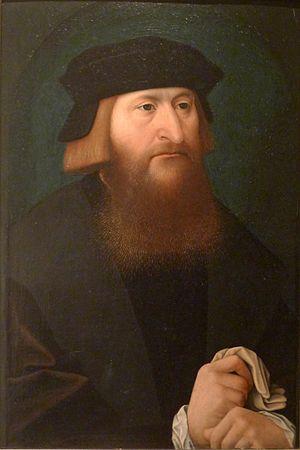
""Portrait d'Andrea Alciati"" (ou Alciat, Alcieto) par Ambrosius Benson Huile sur bois, première moitié du XVIe siècle Musée des Beaux-Arts d'Angers (inv.
Ambrosius Benson est un peintre flamand d'origine lombarde. Il est le père des peintres Guillaume Benson et Jan Benson qui sont aussi ses élèves.
Andrea Alciato, connu sous le nom d'André Alciat en français et d'Andreas Alciatus en latin, né à Alzate Brianza le 8 mai 1492 et mort à Pavie le 12 janvier 1550, est un jurisconsulte et écrivain italien de langue latine, émule d'Ulrich Zasius et de Guillaume Budé. Il est l'un des premiers représentants du courant dit de l'humanisme juridique.